US Monastir (football)

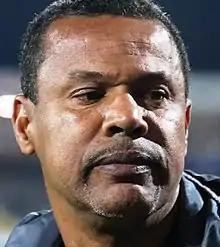
Lassaad Chabbi guided the team to win the Tunisian Cup.

The 1980s marked a significant turning point for US Monastir, as the club became semi-professional, enabling the team to remain in the national division for fourteen consecutive years. During this period, USM also reached the semi-finals of the Tunisian Cup but were defeated 1–0 by Club Africain in Monastir after extra time. With a record of eight wins, eight losses, and ten draws, USM secured a solid fifth-place finish.However, this stability was short-lived.Since 1993–1994 season proved to be extremely challenging, particularly in terms of resources. Four coaches took charge in succession as the team struggled with numerous issues.